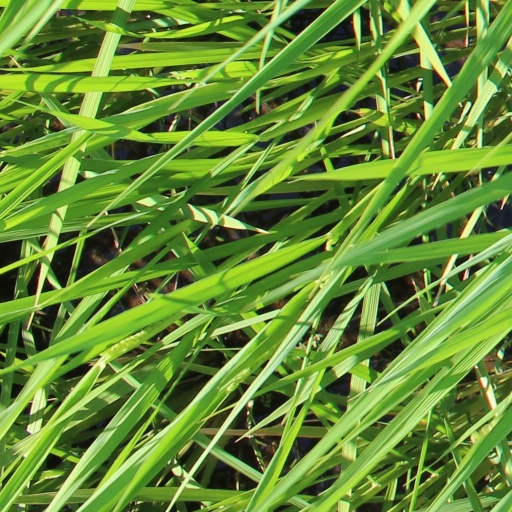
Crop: rice